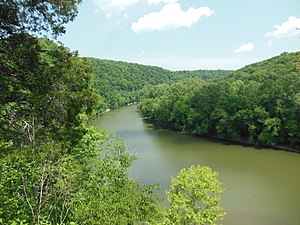
Kentucky River
The Kentucky River Palisades at Raven Run Park
Kentucky River er en biflod til Ohio River og løber i staten Kentucky i USA. Den har en længde på 417 km og afvander store dele af det centrale Kentucky sammen med sine bifloder; øvre del af floden går gennem kulregionen Cumberland Mountains, mens den nedre del løber gennem regionen Bluegrass nordligt og centralt i delstaten. Kentucky River forsyner omtrent hver sjette person i staten med vand.